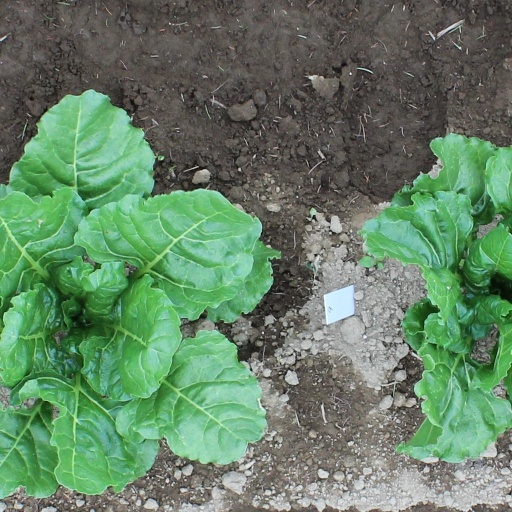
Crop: sugar beet